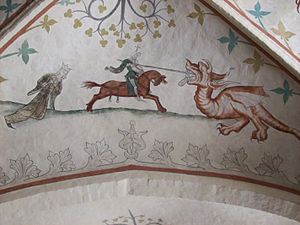
Højby Kirke (Odsherred Kommune) / Galleri
Kalkmaleri i Højby kirke, Odsherred
Højby kirke er bygget ca. 1130 – 1160, som en romansk stenkirke med kirkeskib og kor.